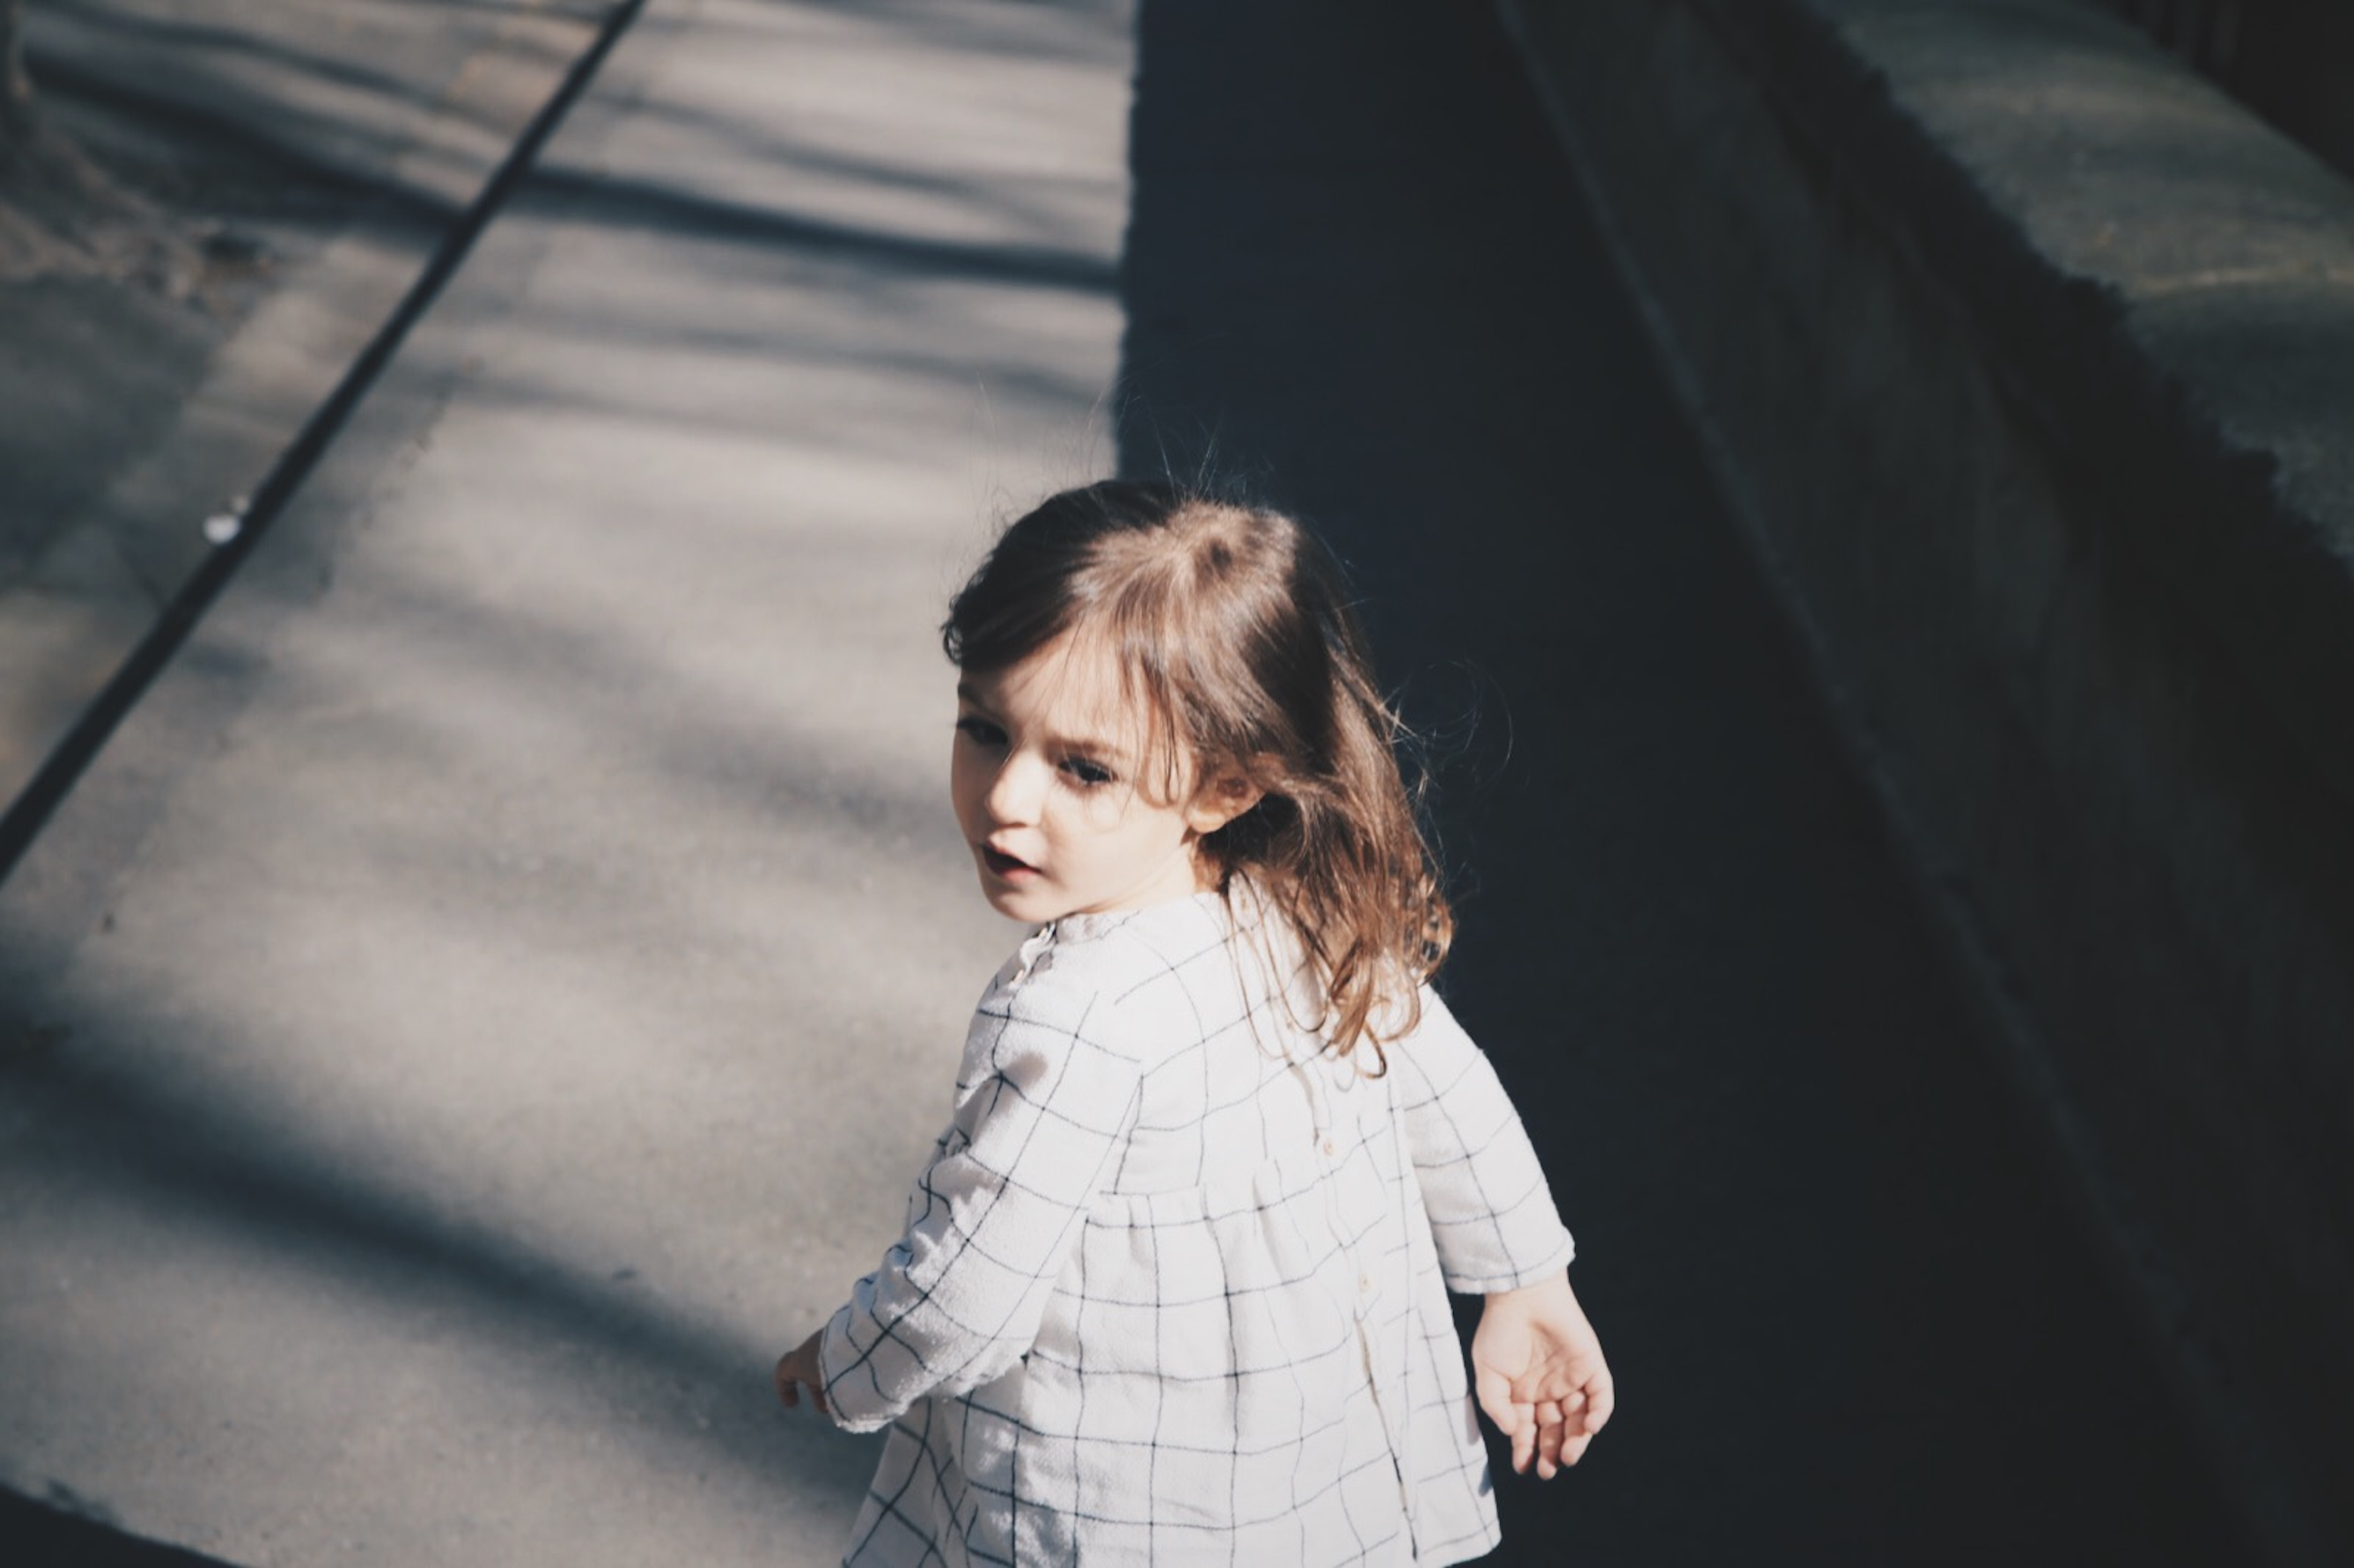
girl, white, photography, running, kid, portrait, model, spring, sitting, child, fashion, childhood, photograph, snapshot, photo shoot, portrait photography, human positions